Hot Cities

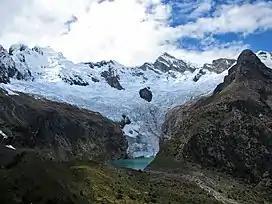
Arhuay Glacier is located in central-western Peru.

Lima, which is the largest city in Peru, is also one of the driest cities in the world. Twenty-five percent of Peru's population live in Lima, the state's capital, and every year more and more immigrants are flooding in because the city has more to offer than the countryside. However, even people here are now being affected by the severe drought and are running out of water. Since the city was built in the middle of the desert, the people depend on the rivers for their water that run from the glaciers which hold about 69 percent of the world's freshwater. Due to rising temperatures, the glaciers are melting at a quicker rate and becoming smaller, so not enough water is flowing through. Even then, water used to be drinkable since it was fast moving and contaminants and bacteria where being flushed away, but now that water is just sitting there and flowing at a lower speed, the inhabitants are no longer able to consume due to its dirtiness.